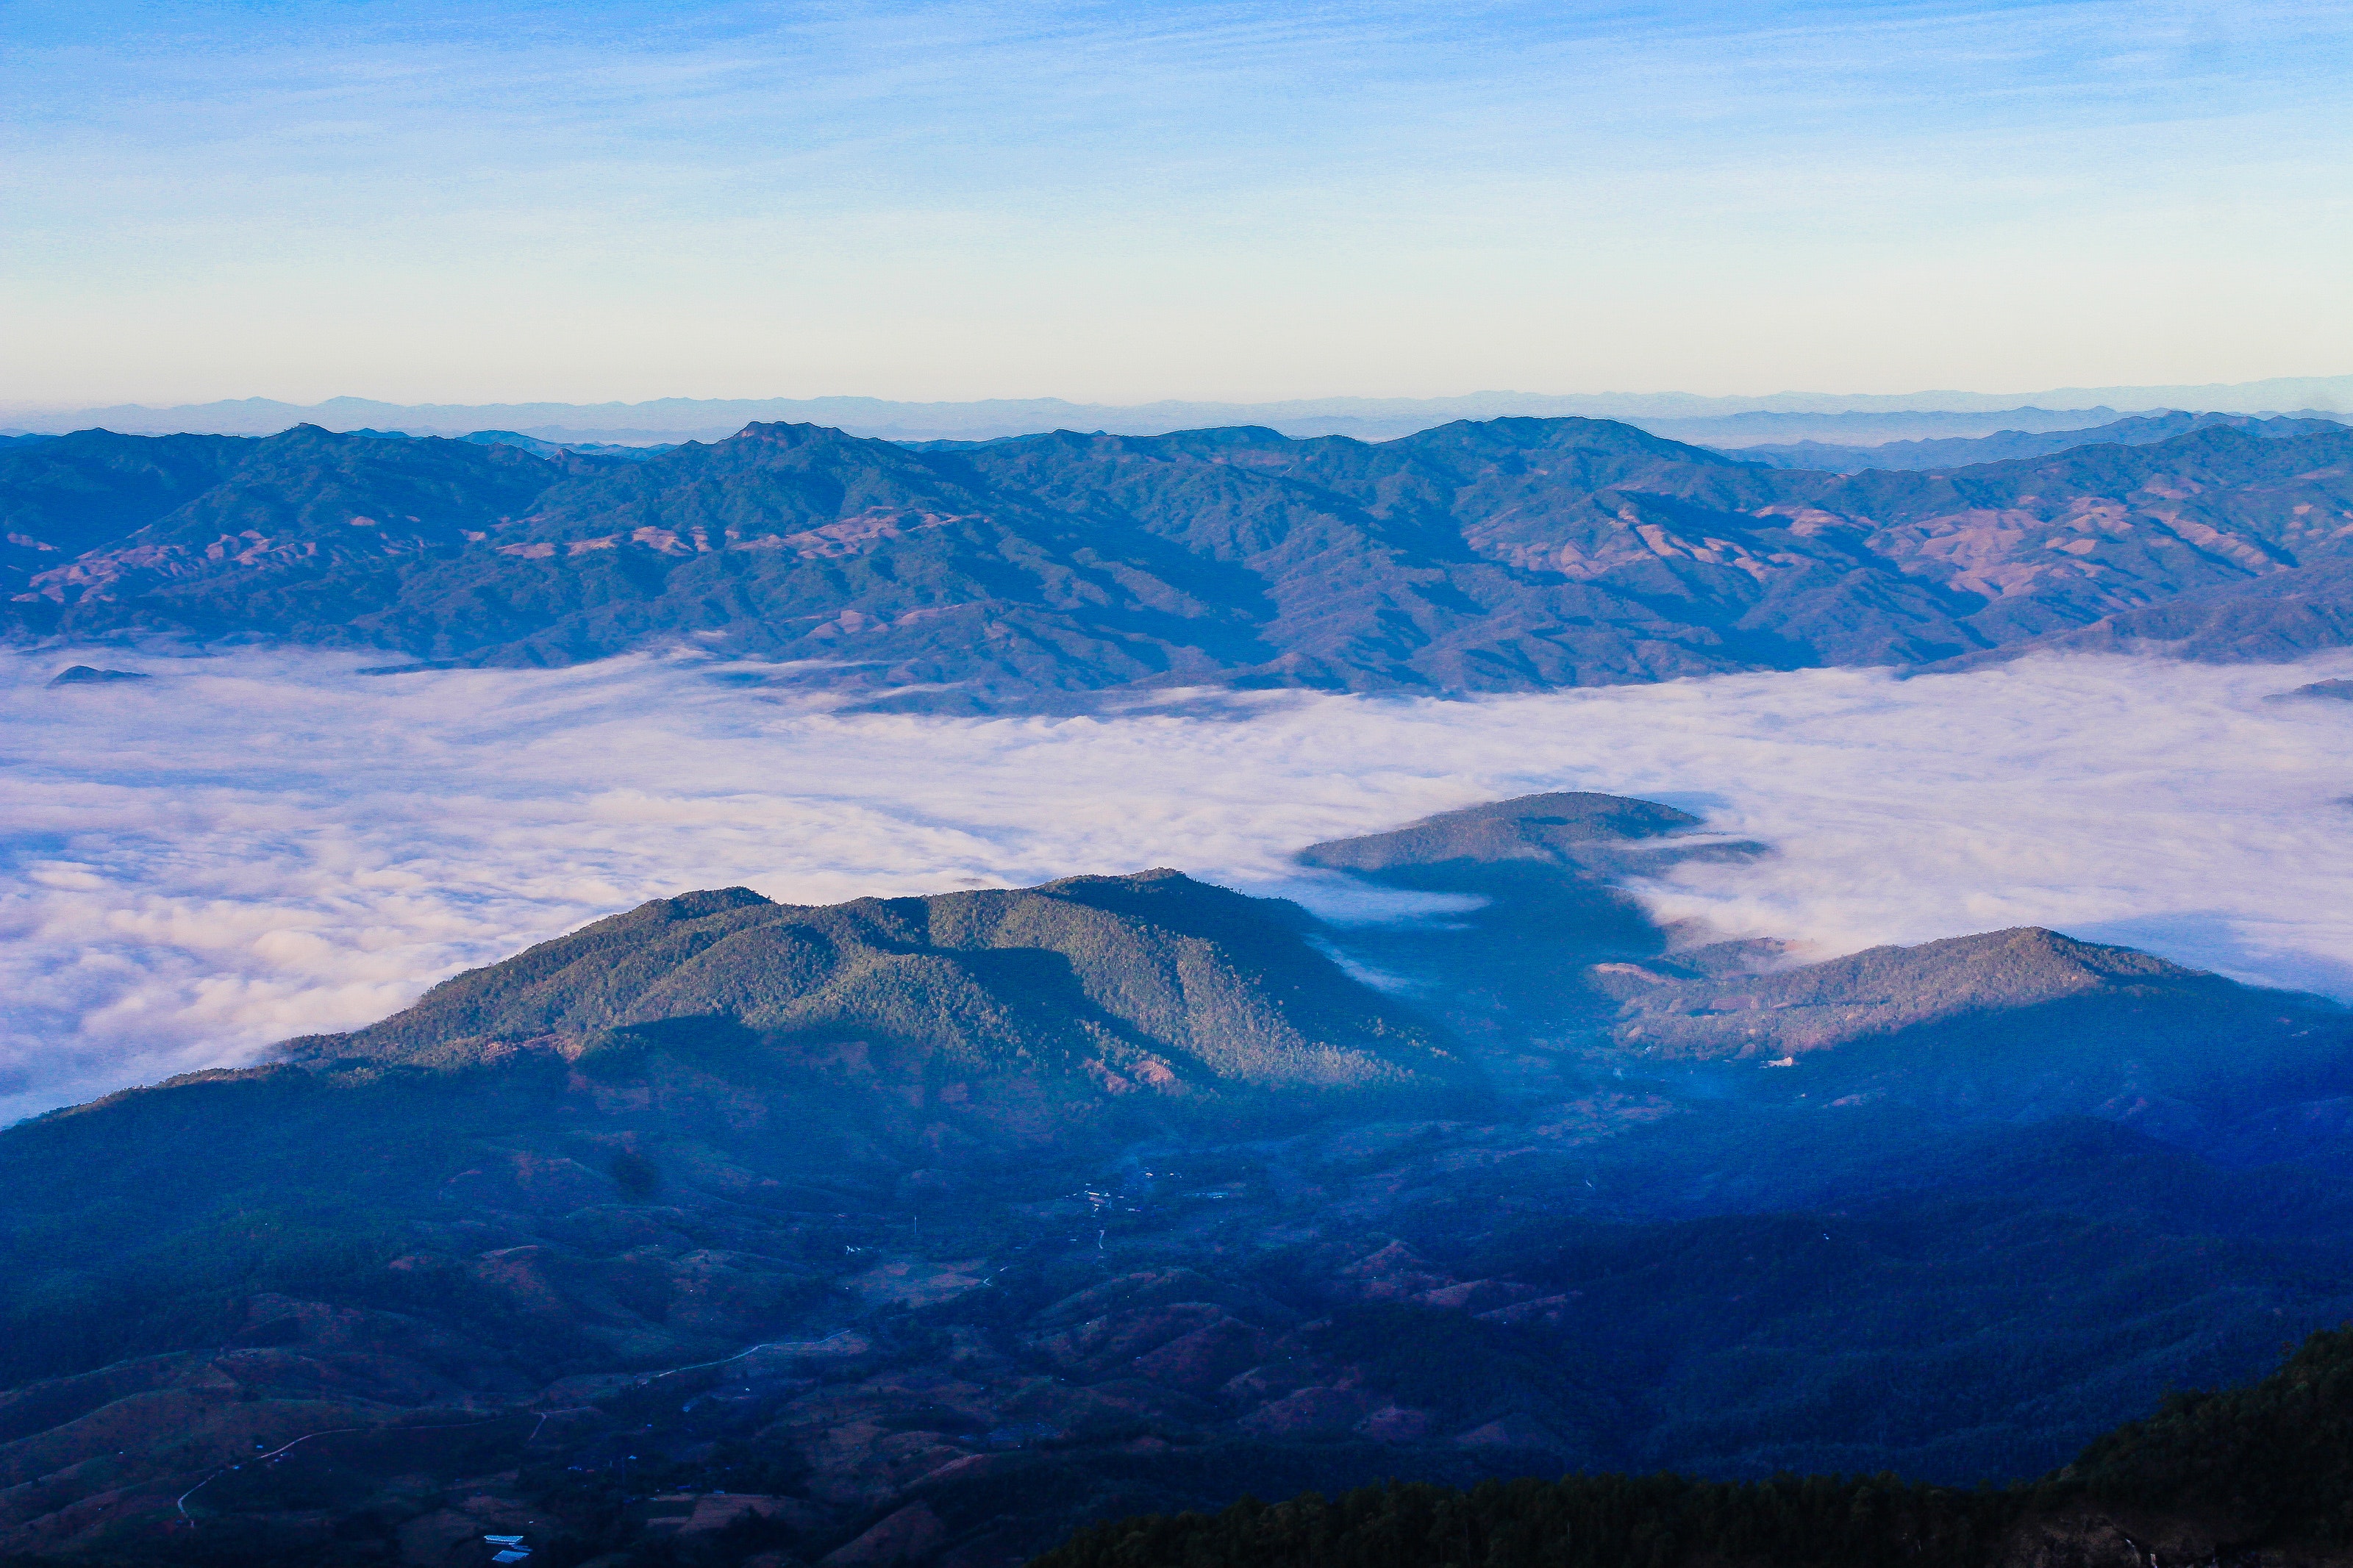
mountainous landforms, mountain, sky, mountain range, ridge, highland, blue, cloud, wilderness, alps, hill, fell, massif, summit, mount scenery, hill station, horizon, atmosphere, landscape, national park, valley, photography, winter, snow, ocean